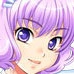
Portrait style: Anime Portrait